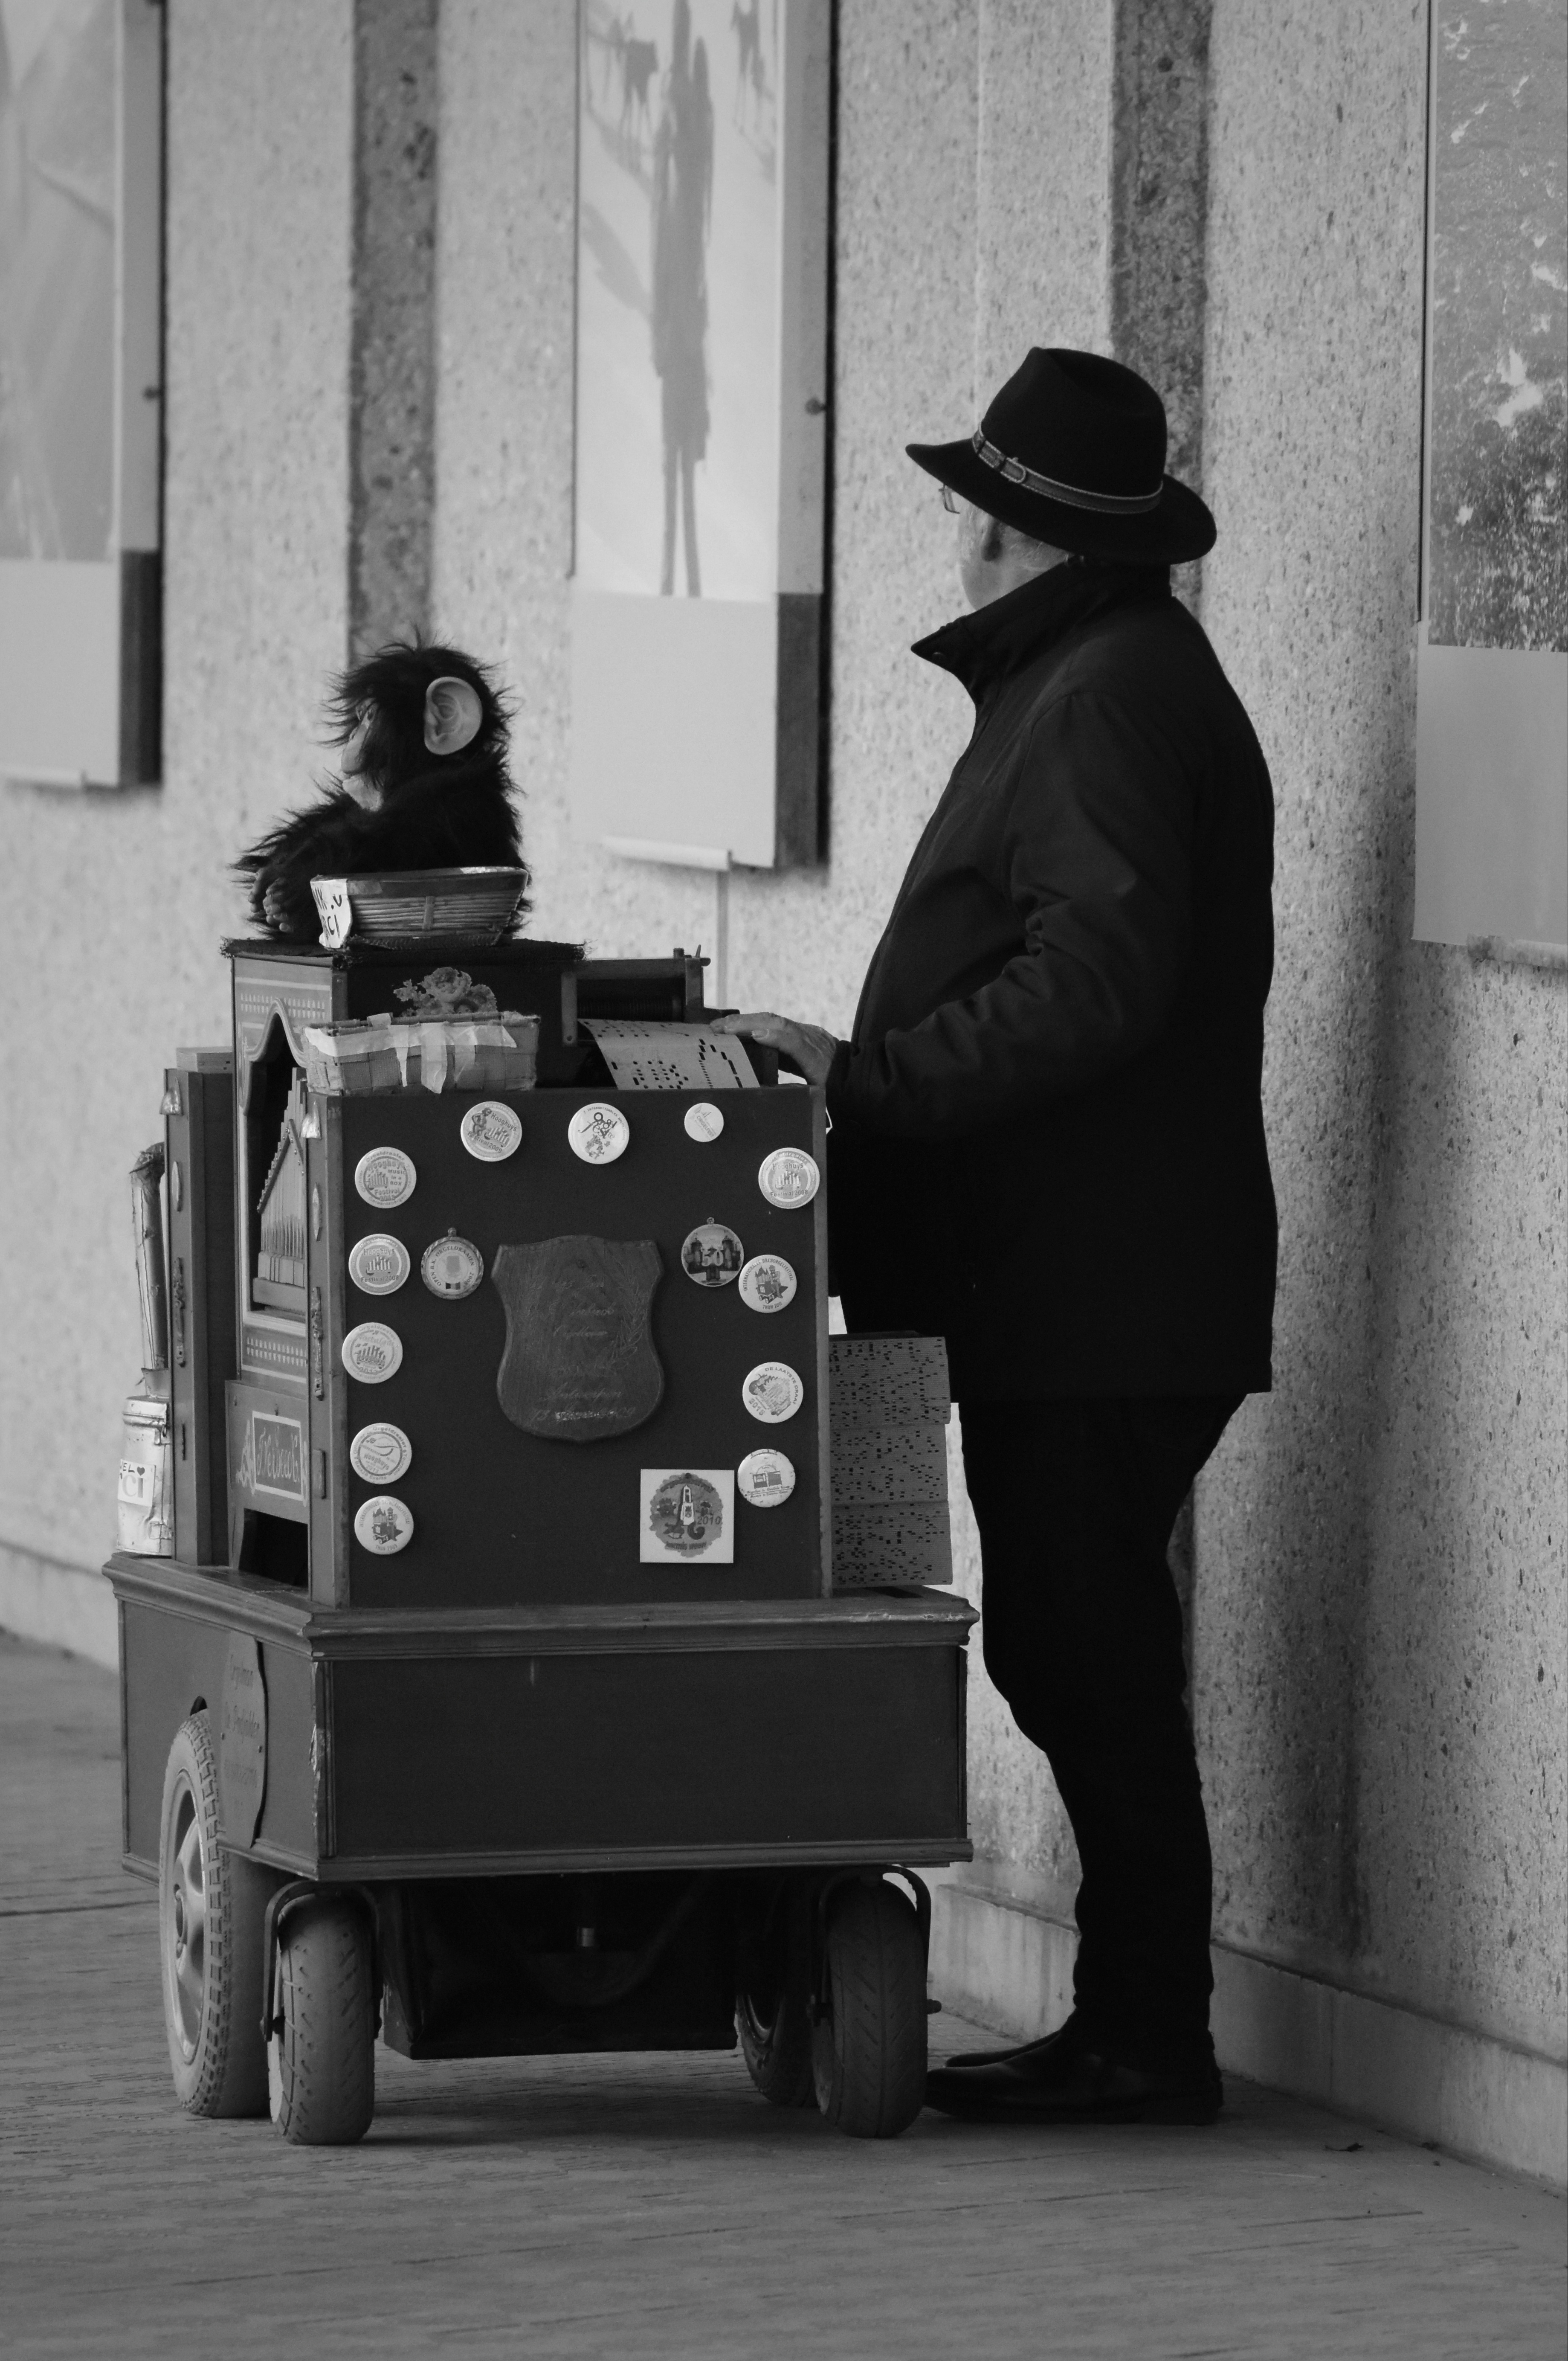
man, music, black and white, people, white, street, photography, musician, black, monochrome, monkey, reflex camera, digital camera, photograph, image, organ, busker, organ player, monochrome photography, digital slr, film noir, single lens reflex camera